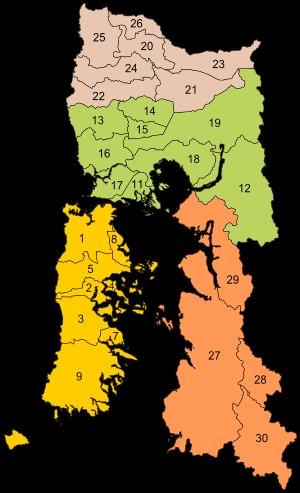
La Région des Lacs, est une région du Chili. Elle est entourée au nord par la Région des Fleuves, à l'est par l'Argentine et au sud par la région Aisén del General Carlos Ibáñez del Campo. C'est une région formée de montagnes, d'îles et de lacs.